Not My Life

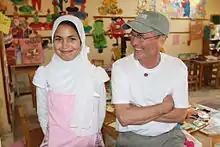
Bilheimer with a student at a mixed-sex school in Egypt. Bilheimer removed much of the related content from the film after the Arab Spring made the information outdated.

The project that became "Not My Life" was initiated by the executive director of the UNODC, Antonio Maria Costa, who wanted to commission a film that would "bring the issue of modern slavery to the attention of public opinion, globally—especially the well-meaning, law-abiding and God-fearing people who do not believe something so horrible is happening in their own neighborhood." With this goal in mind, Costa approached Worldwide Documentaries, an East Bloomfield, New York-based organization that had produced two films with which he was familiar: "The Cry of Reason", which documents internal resistance to South African apartheid by way of Beyers Naudé's story; and "A Closer Walk", which is about the epidemiology of HIV/AIDS. Costa e-mailed Bilheimer, Director of Worldwide Documentaries, asking him to create the film he envisioned. Costa said that he choose Bilheimer because the director had developed a "solid reputation [for] addressing difficult topics... combining artistic talent, a philosophical view about development and a humanitarian sentiment about what to do about the issues."